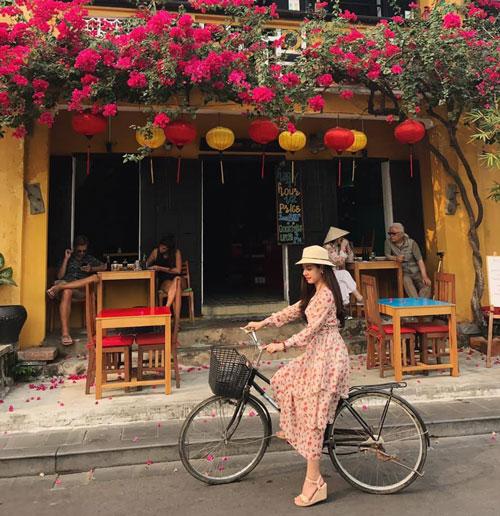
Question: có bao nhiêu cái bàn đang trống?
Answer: hai cái